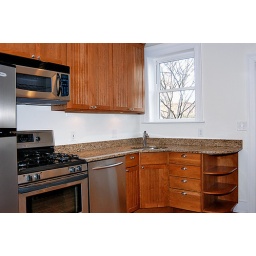
The windows in the back of the house are brand new, along with the sills. They're awesome.